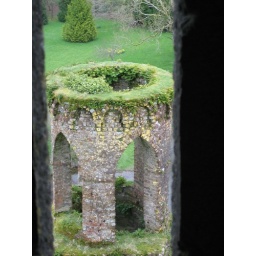
through a small window in the castle